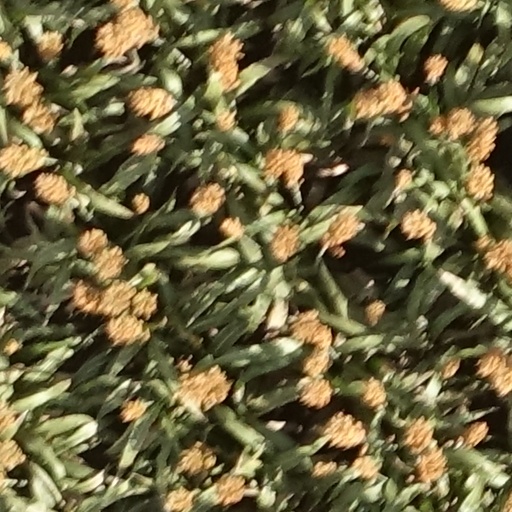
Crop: sorghum